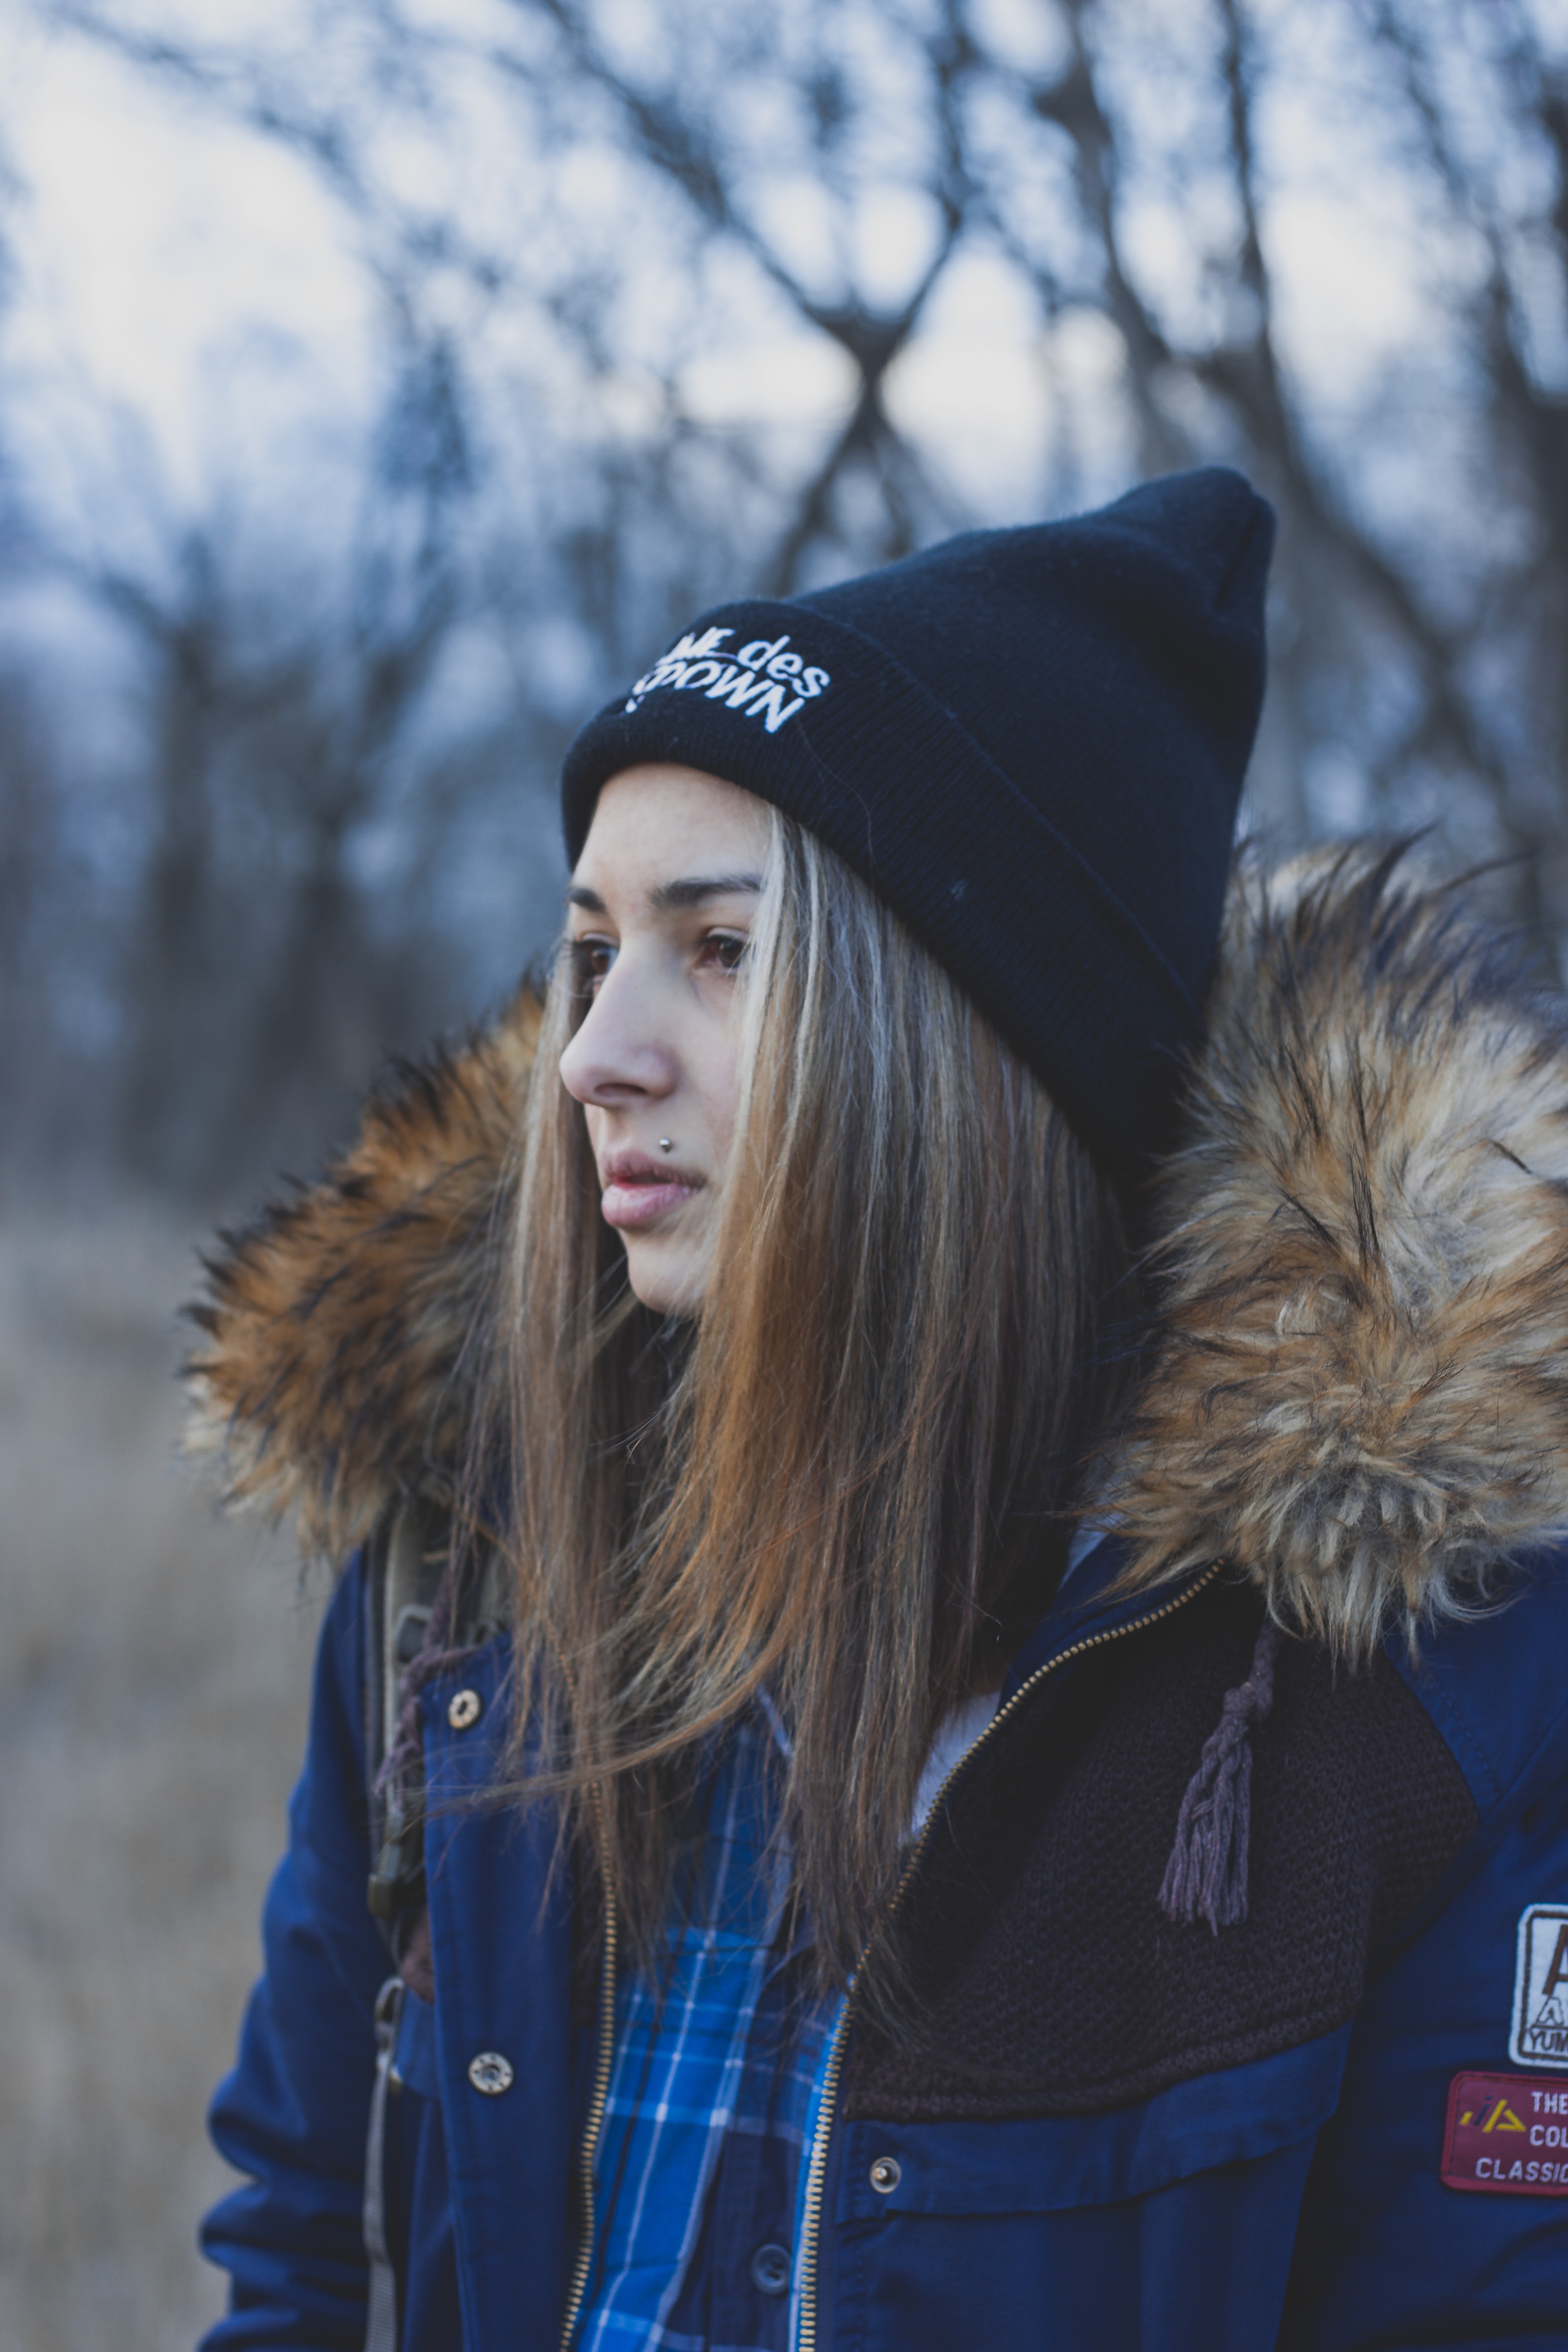
snow, winter, fur, spring, hat, blue, clothing, headgear, season, cap, fashion accessory